The "Mexican Problem"

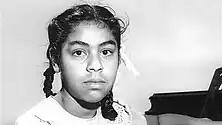
Sylvia Medez, the daughter of Gonzalo Mendez.

The "Mexican Problem" is a concept that originally developed somewhere in the late 19th century, early 20th century due to different influential American perspectives, that became derogatory, about how to define a person from Mexico. The perspective that was created about the Mexican citizen and Latinos perceived as Mexican living in the United States was formed due to many sources, a significant portion of those contributions being literary: even from professional or religious opinions.